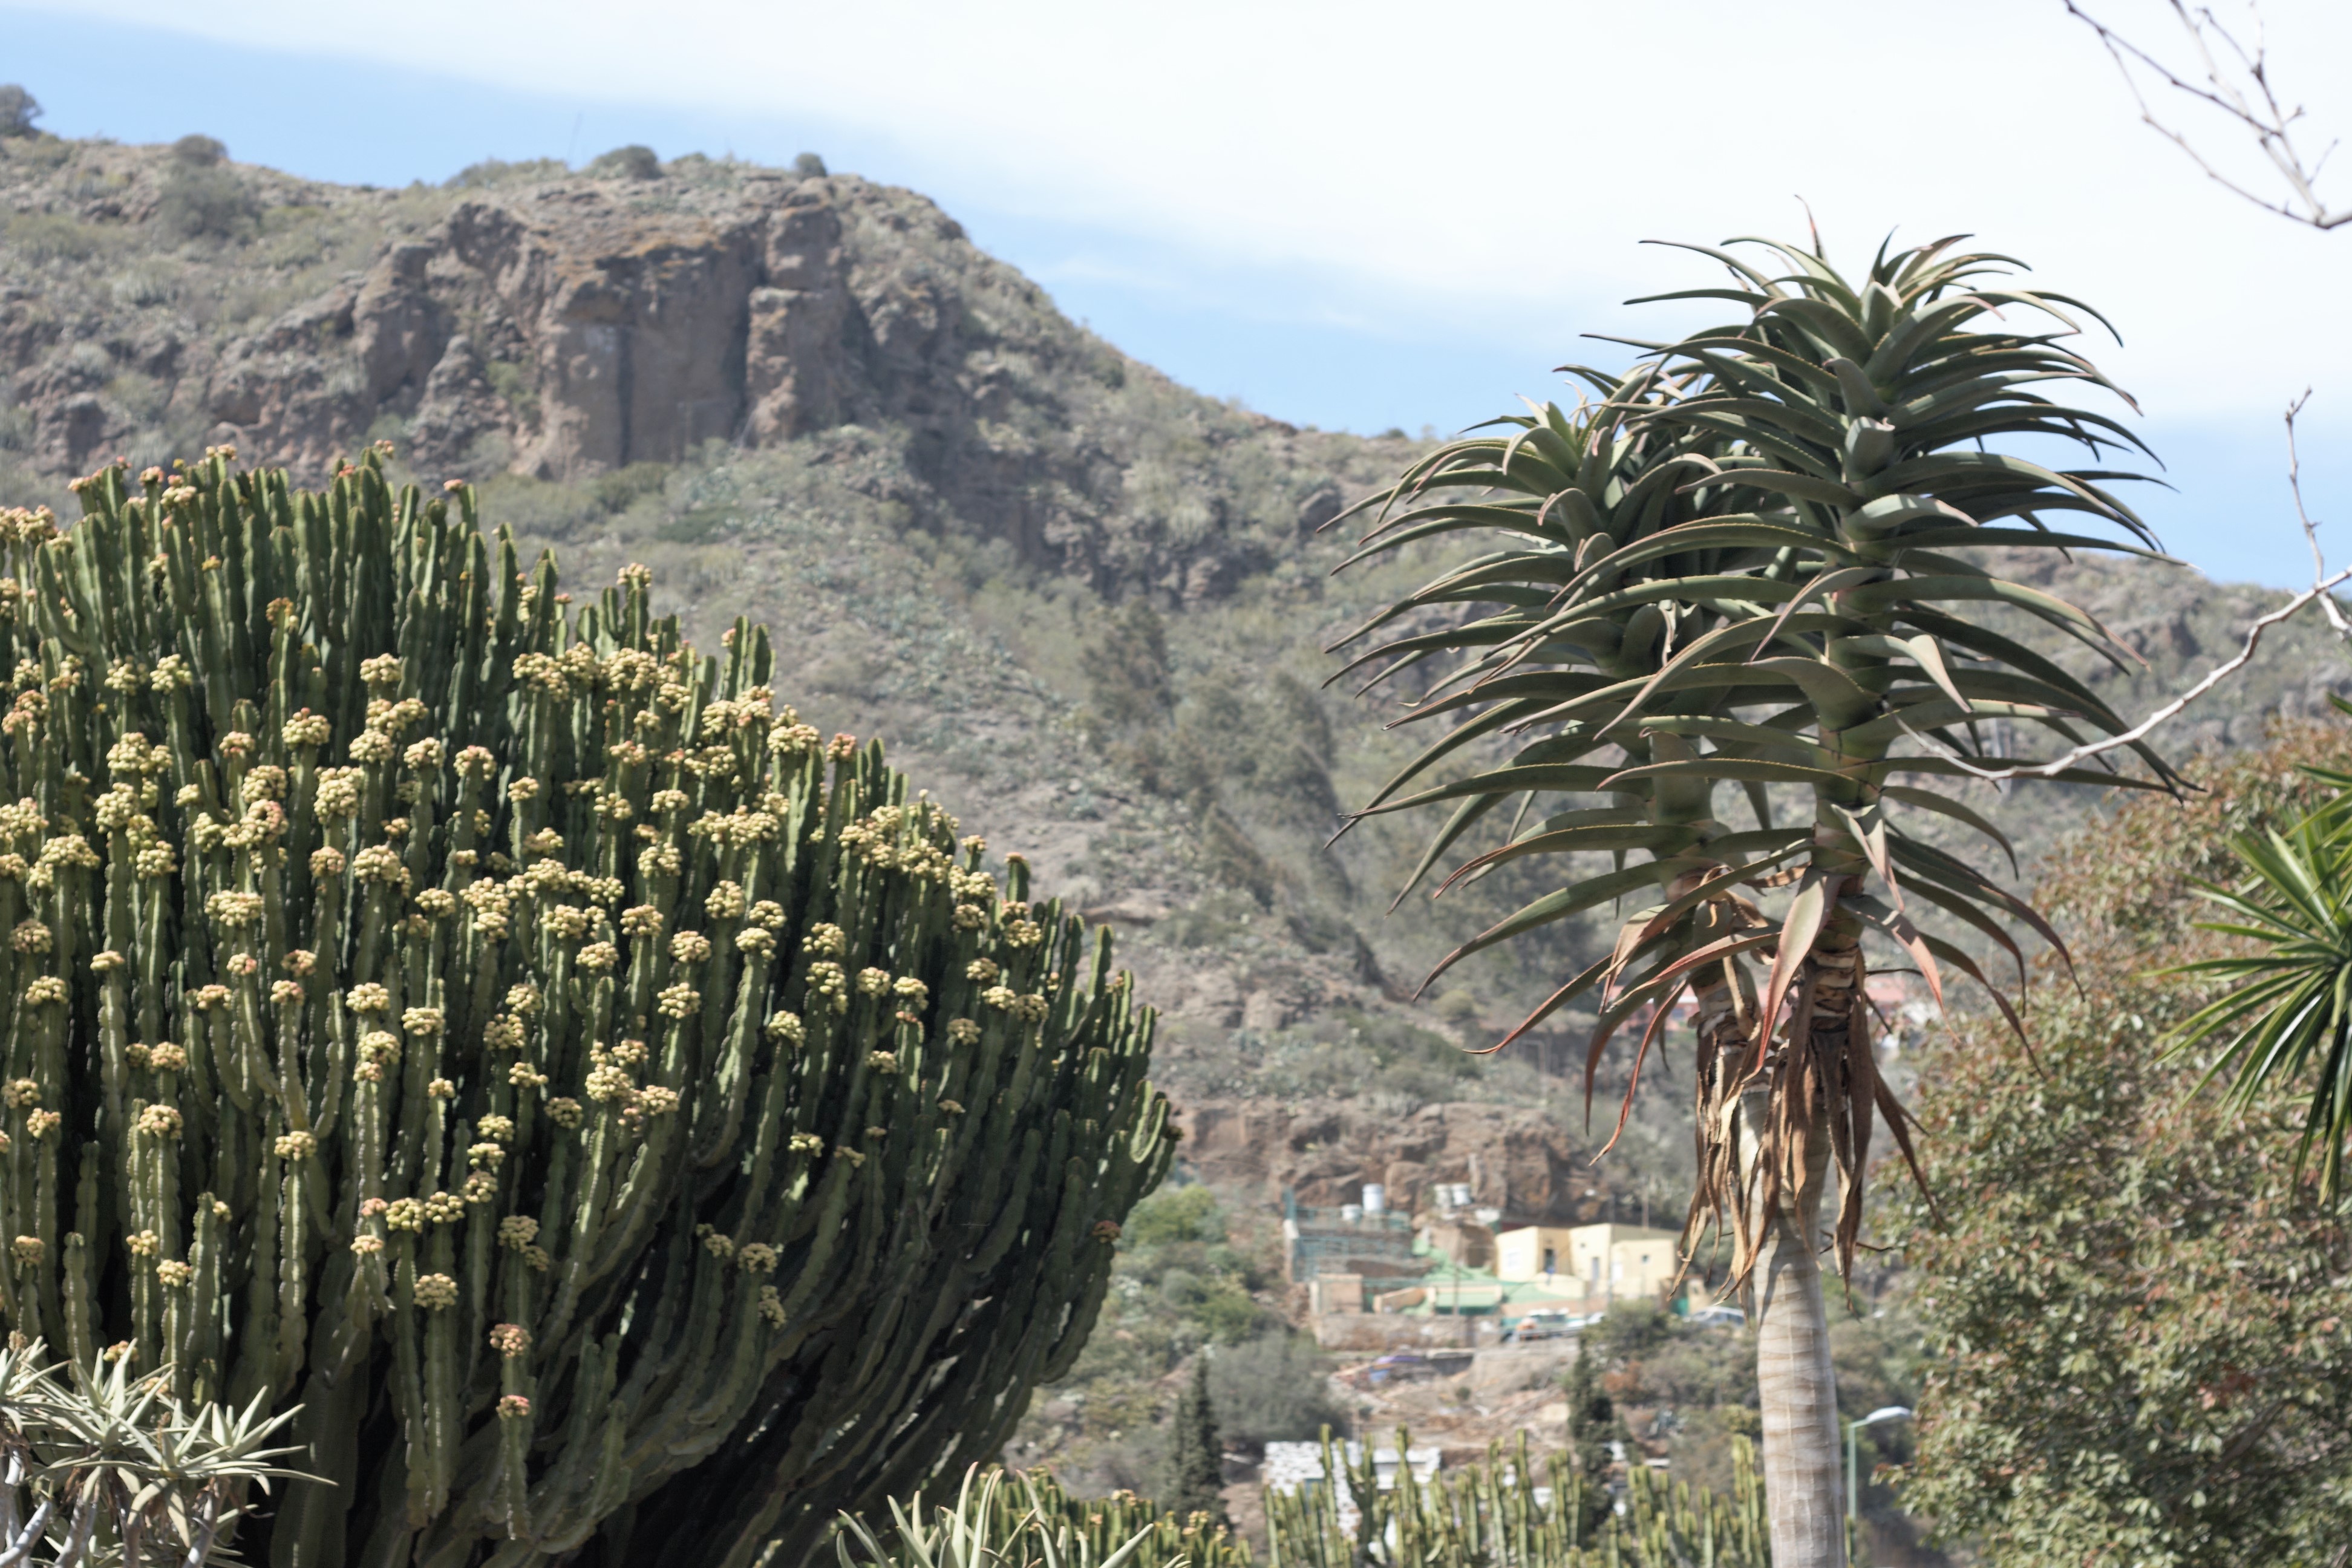
landscape, tree, nature, cactus, plant, flower, food, produce, botany, flora, views, ecosystem, canary islands, flowering plant, date palm, grass family, woody plant, land plant, arecales, palm family, elaeis